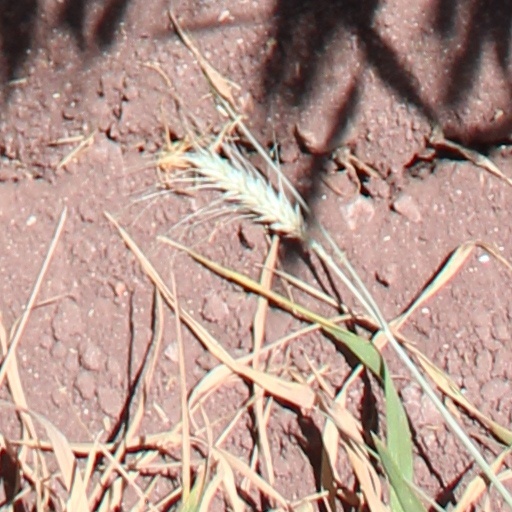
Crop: wheat